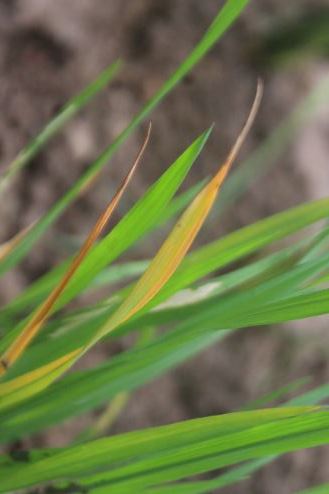
Disease: Tungro